Steve Braun (politician)

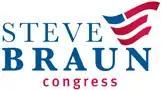
Steve Braun campaign sign

Steven James Braun (November 13, 1959 – November 18, 2022) was an American businessman and politician from the state of Indiana. A member of the Republican Party, he served in the Indiana House of Representatives from 2012 to 2014.